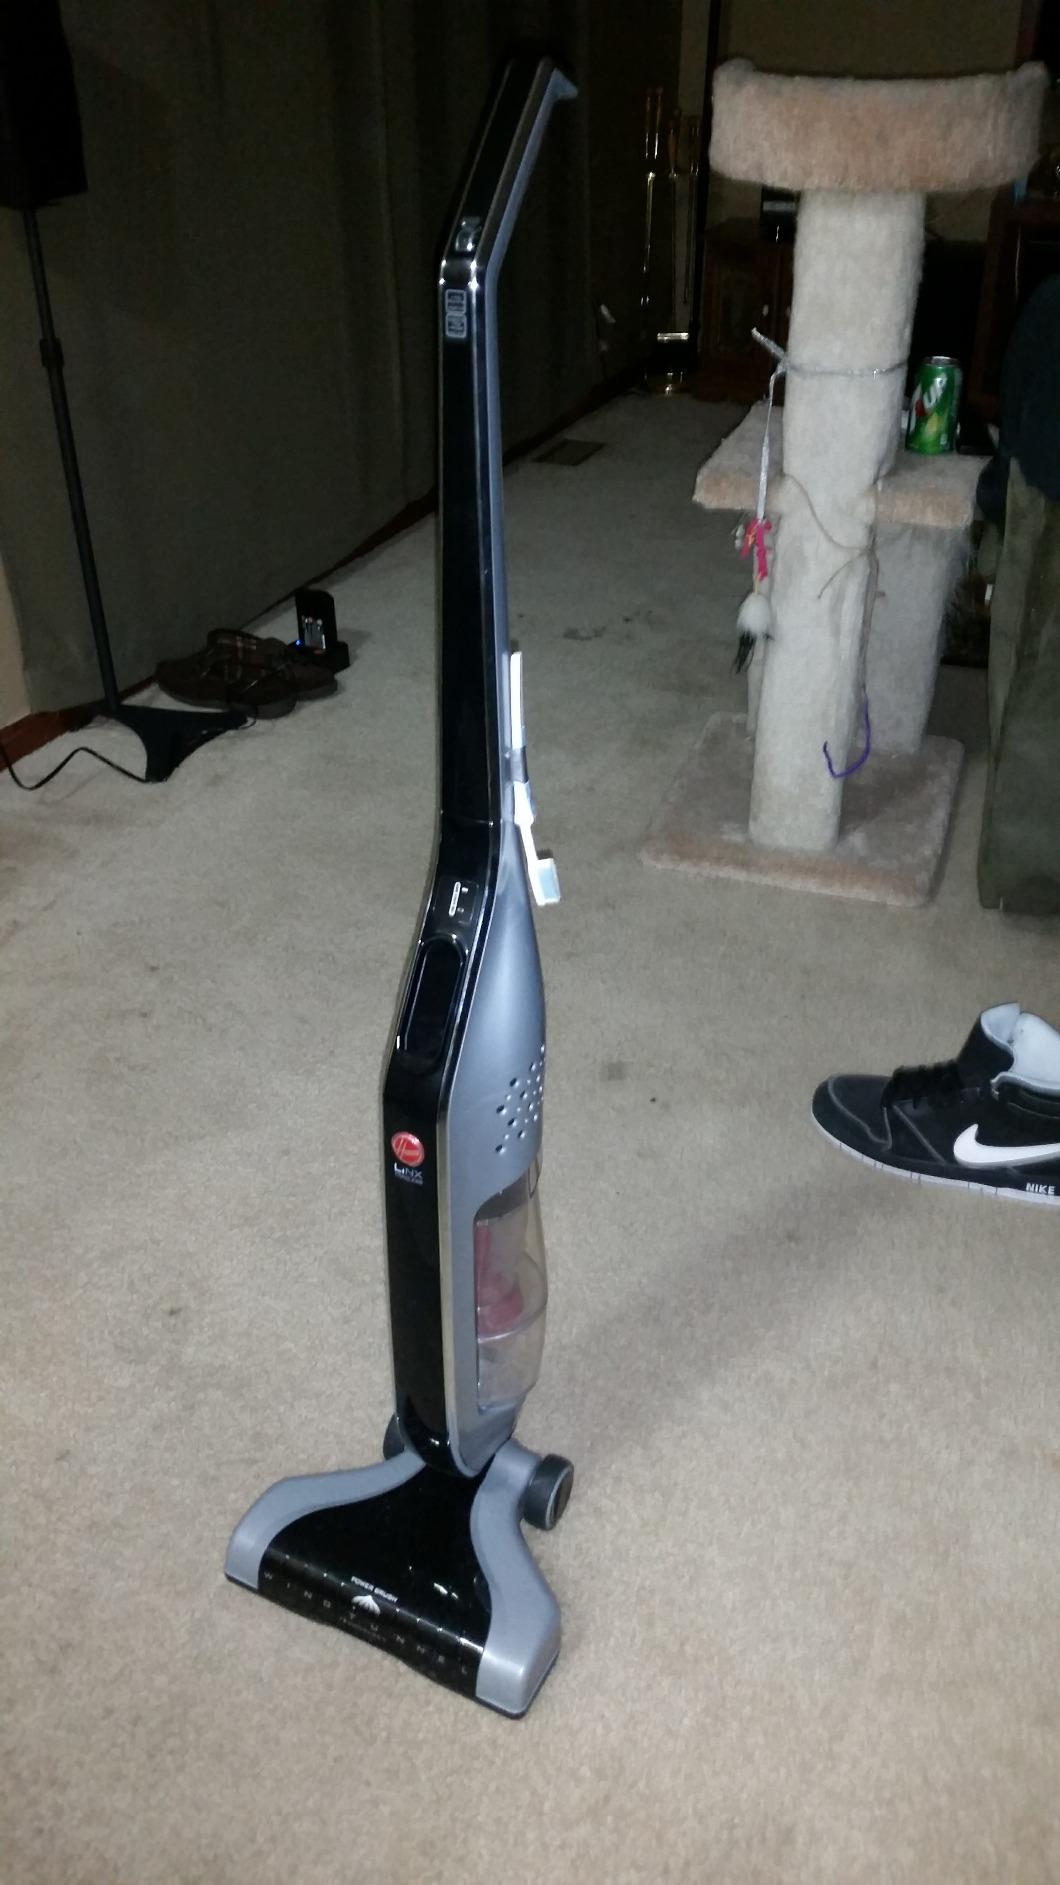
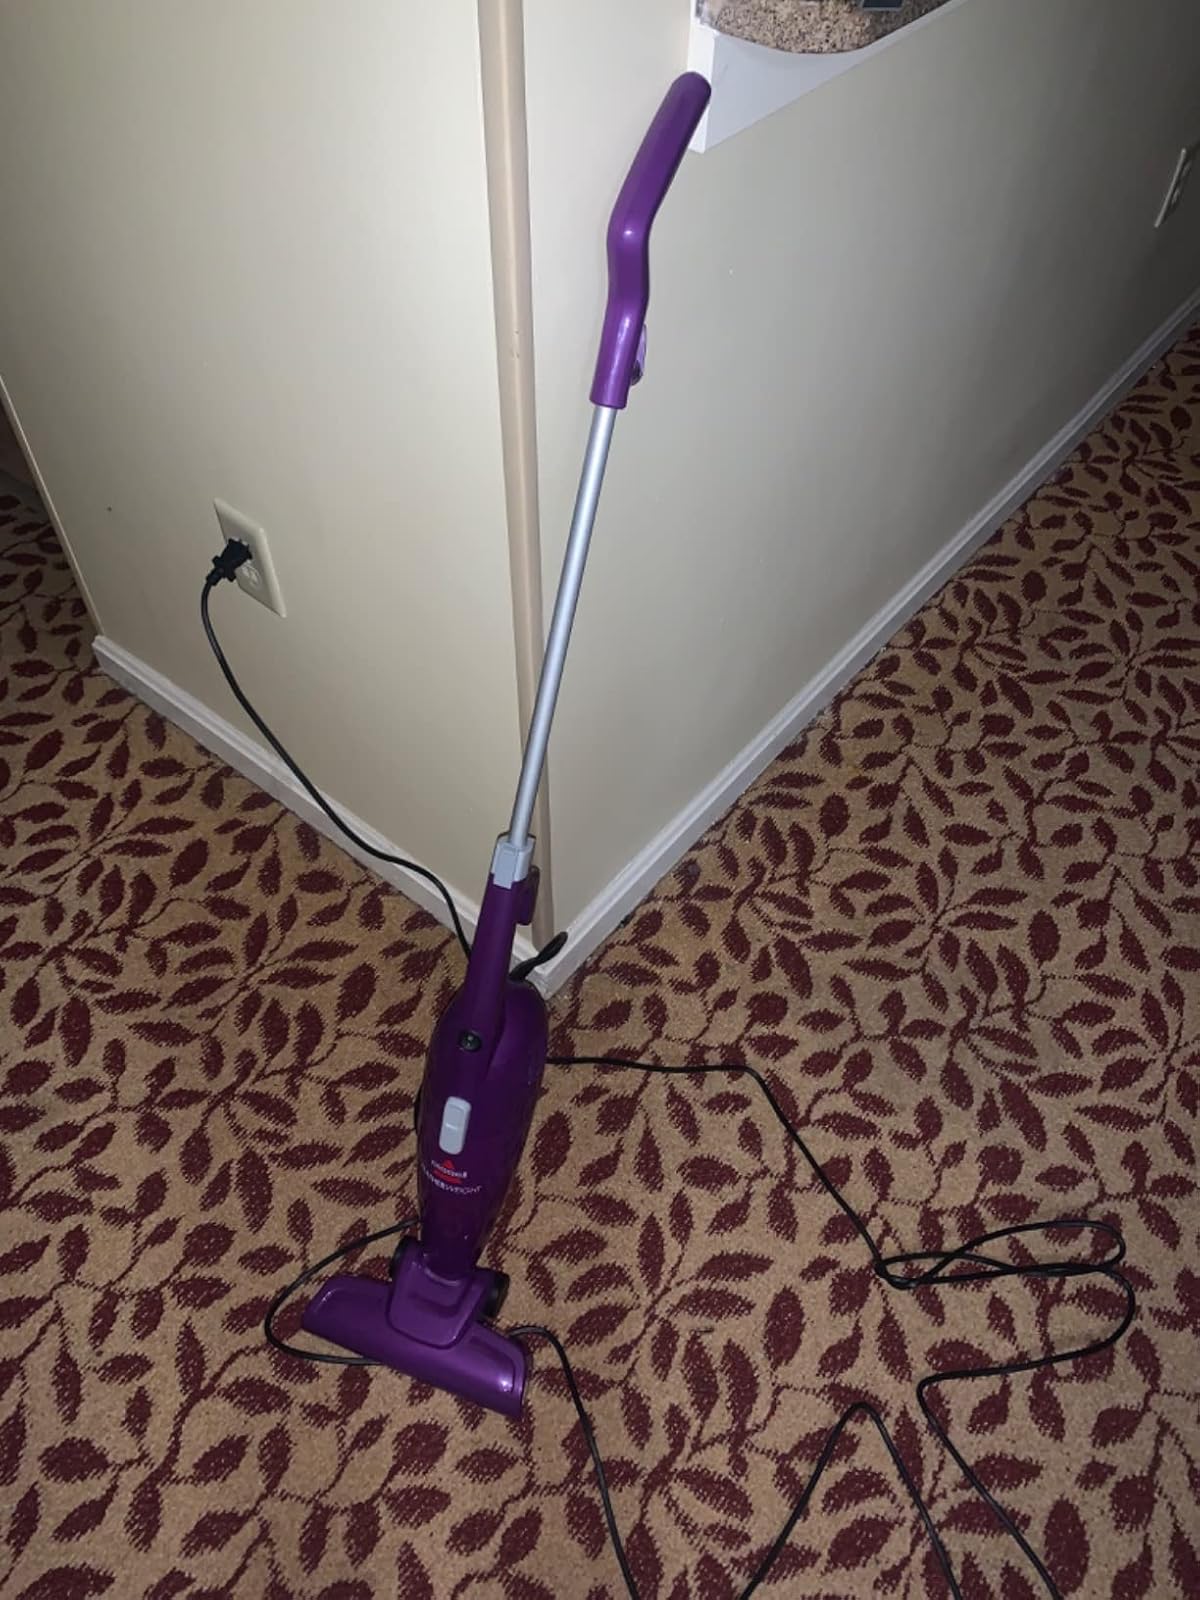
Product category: items_vacuum
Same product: no